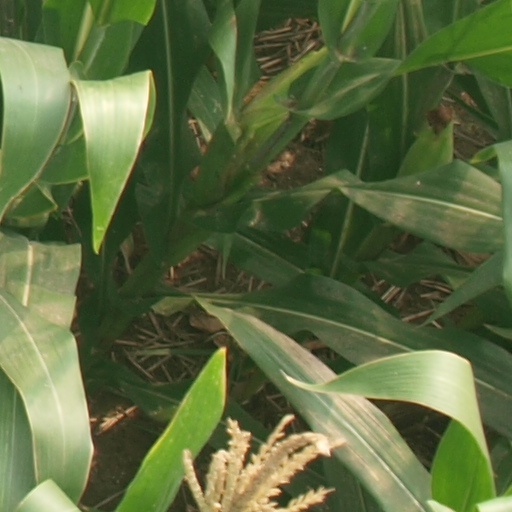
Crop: maize; corn